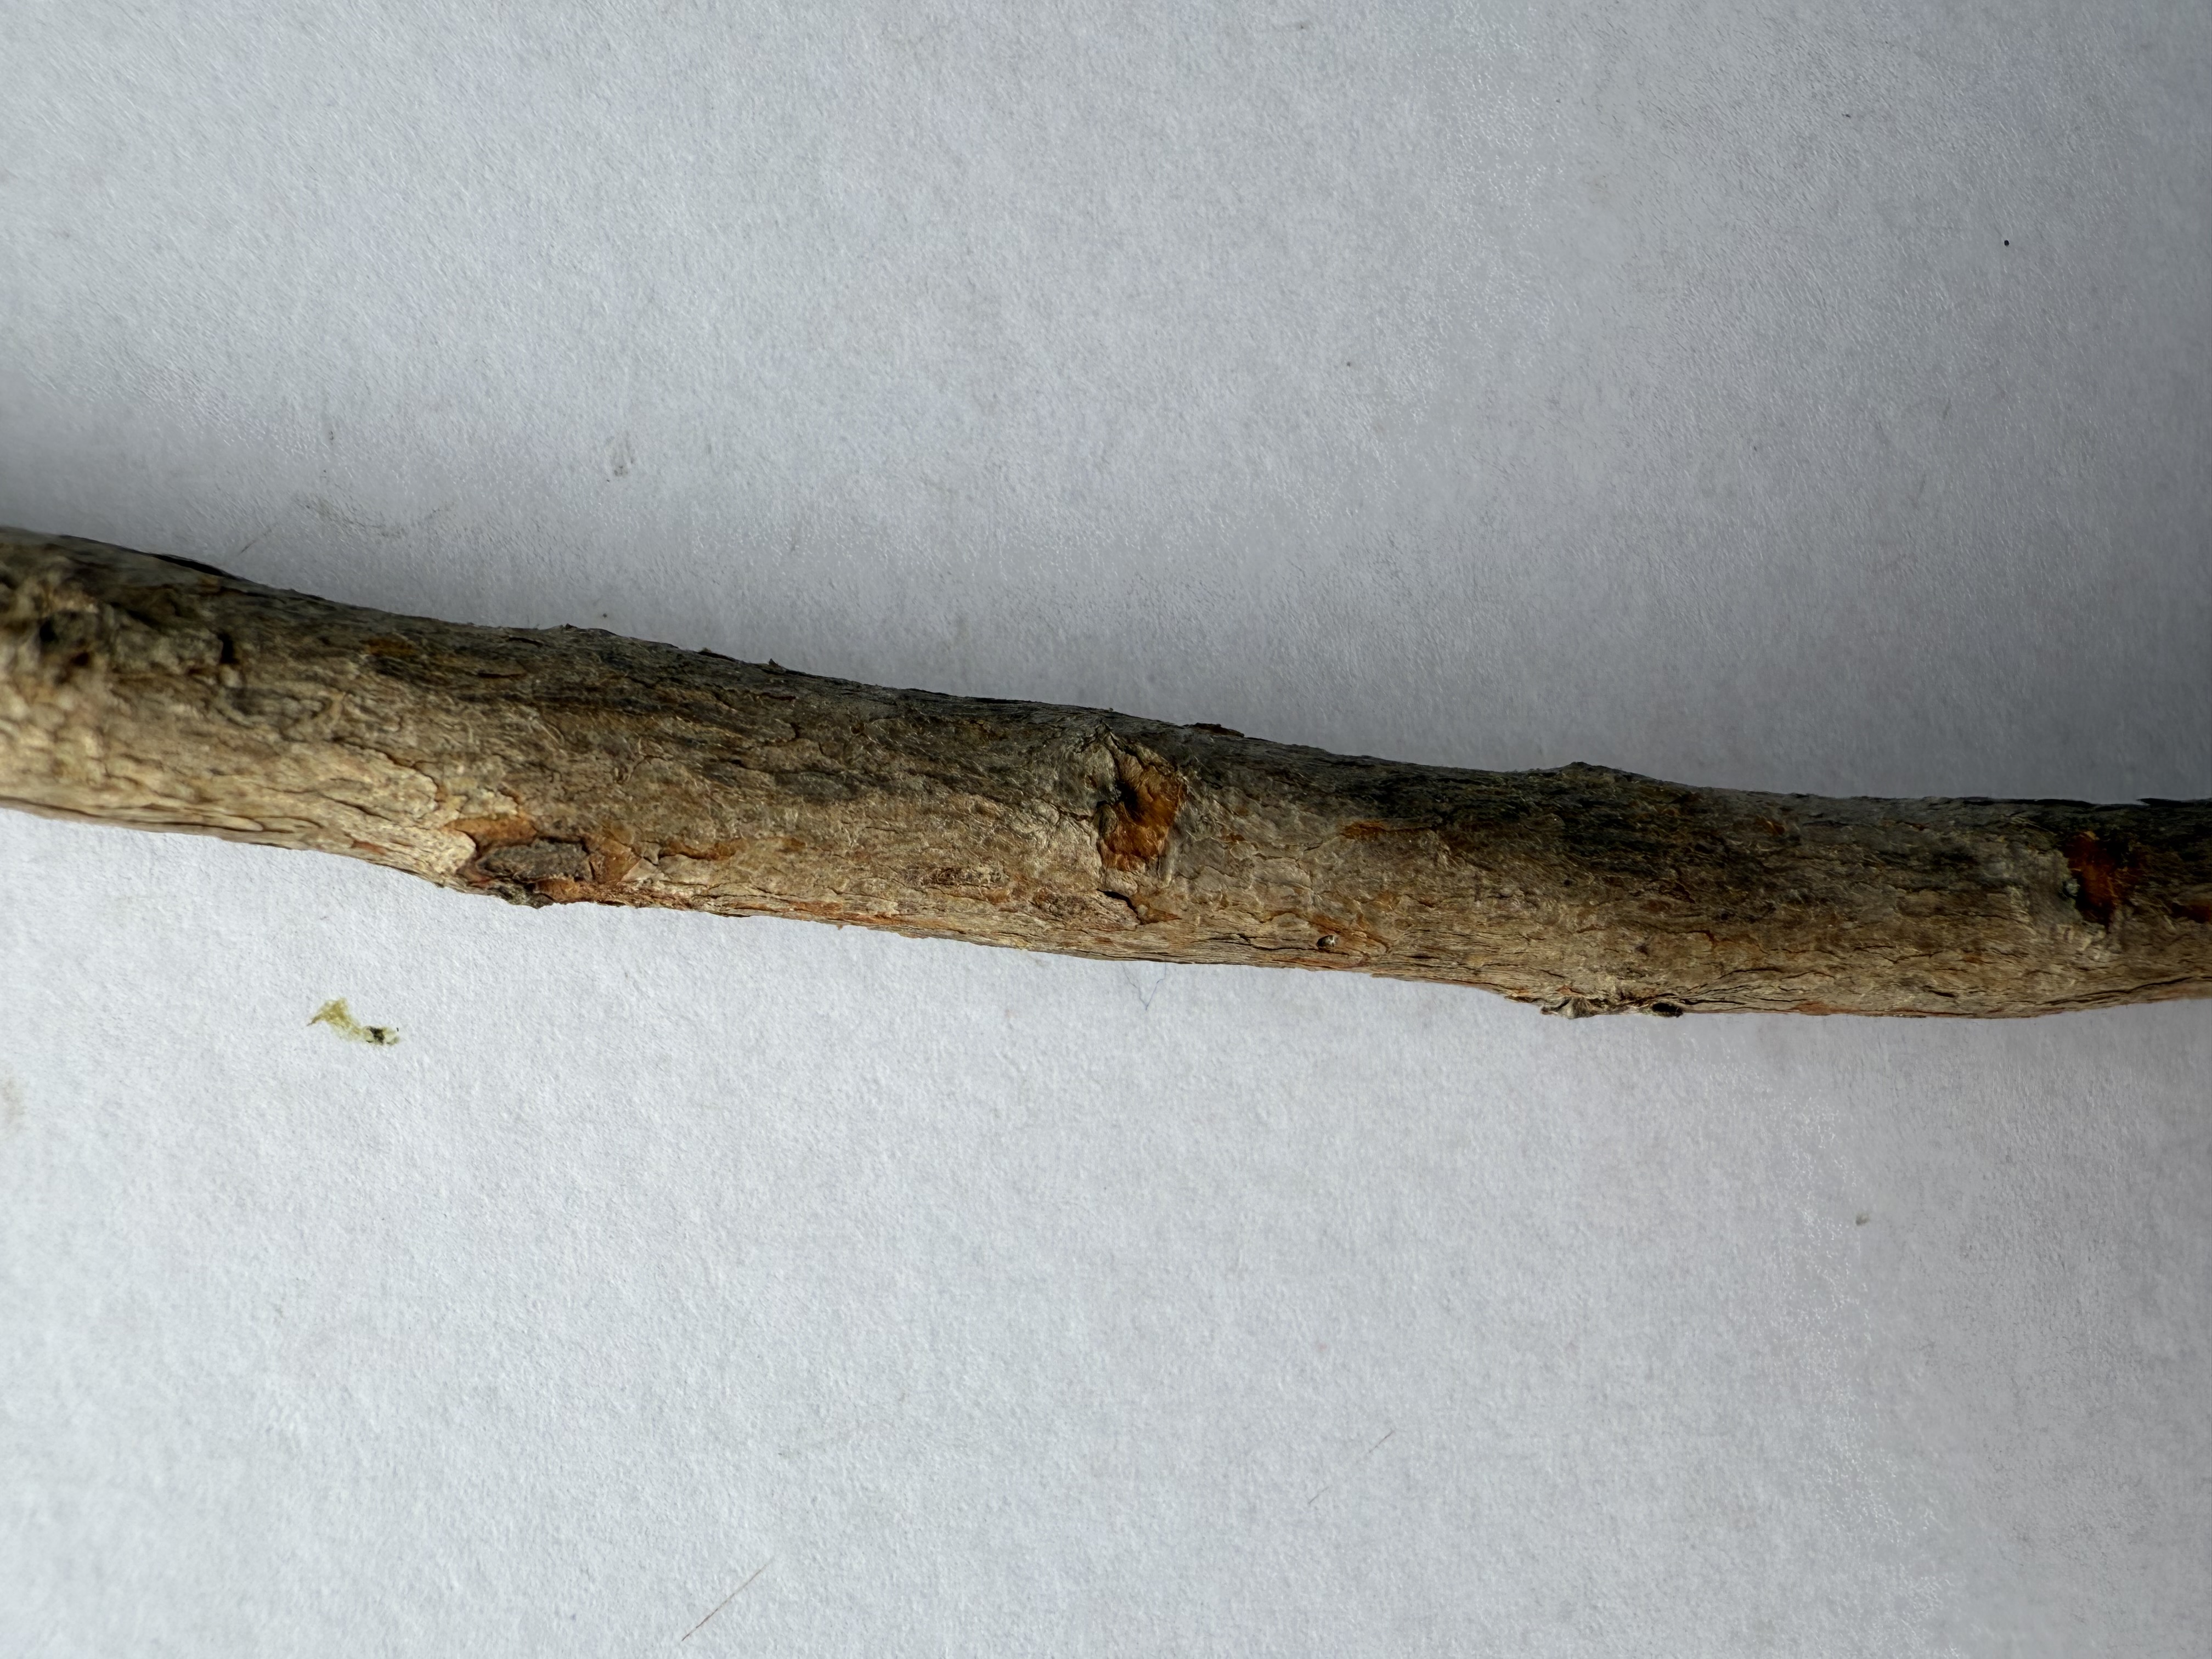
Variety: Feijoa